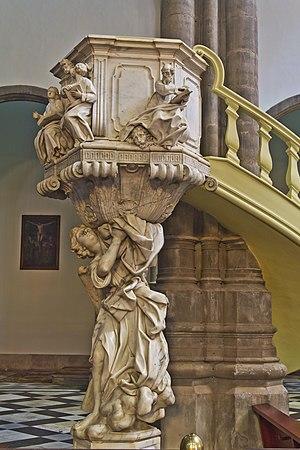
La cathédrale de Notre-Dame des Remèdes, également connue sous le nom cathédrale de La Laguna est la cathédrale catholique de l'île de Tenerife, avec une belle façade néoclassique.